Larkin at Sixty

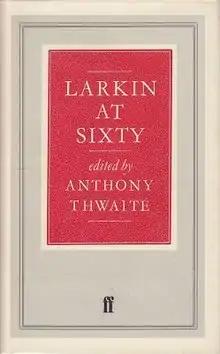
First edition

Larkin at Sixty (1982) is a collection of original essays and poems published to celebrate the sixtieth birthday of the English poet Philip Larkin. It was edited and introduced by Anthony Thwaite and published by Larkin's publishers, Faber and Faber. A poetic dramatisation of the launch of the book was written by Russell Davies.